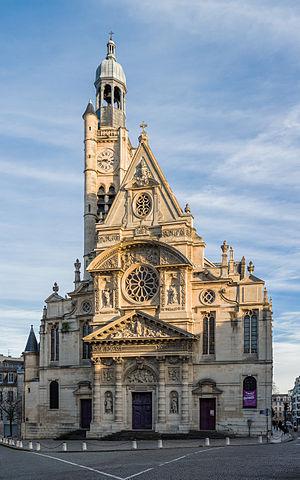
L'église Saint-Étienne-du-Mont est une église située sur la montagne Sainte-Geneviève, dans le 5ᵉ arrondissement de Paris, à proximité du lycée Henri-IV et du Panthéon.
Le 5ᵉ arrondissement de Paris est le plus ancien quartier de la ville : il recouvre la plus grande partie du quartier latin, construit par les Romains sous l'Antiquité. Il est situé sur la rive gauche, au bord de la Seine. Il est bordé au nord par la Seine et le 4ᵉ arrondissement, à l'ouest par le 6ᵉ arrondissement, et au sud par les 14ᵉ et 13ᵉ arrondissements.
Les panneaux « Histoire de Paris » sont des panneaux d'information installés dans les rues de Paris devant certains des monuments parisiens.